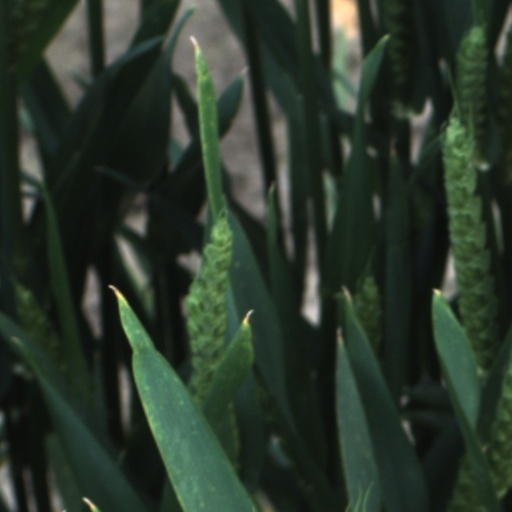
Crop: wheat